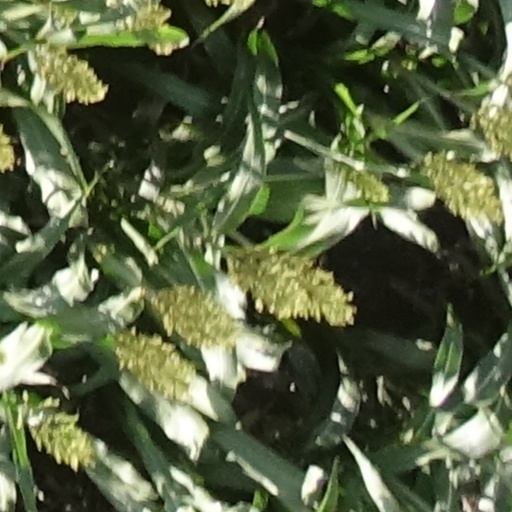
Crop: sorghum